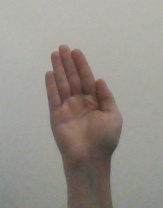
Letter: seen